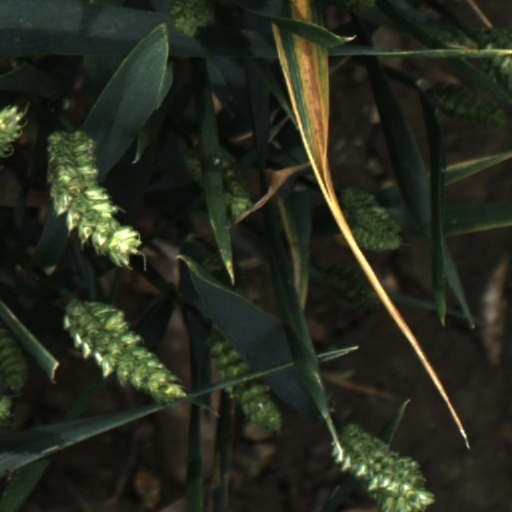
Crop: wheat